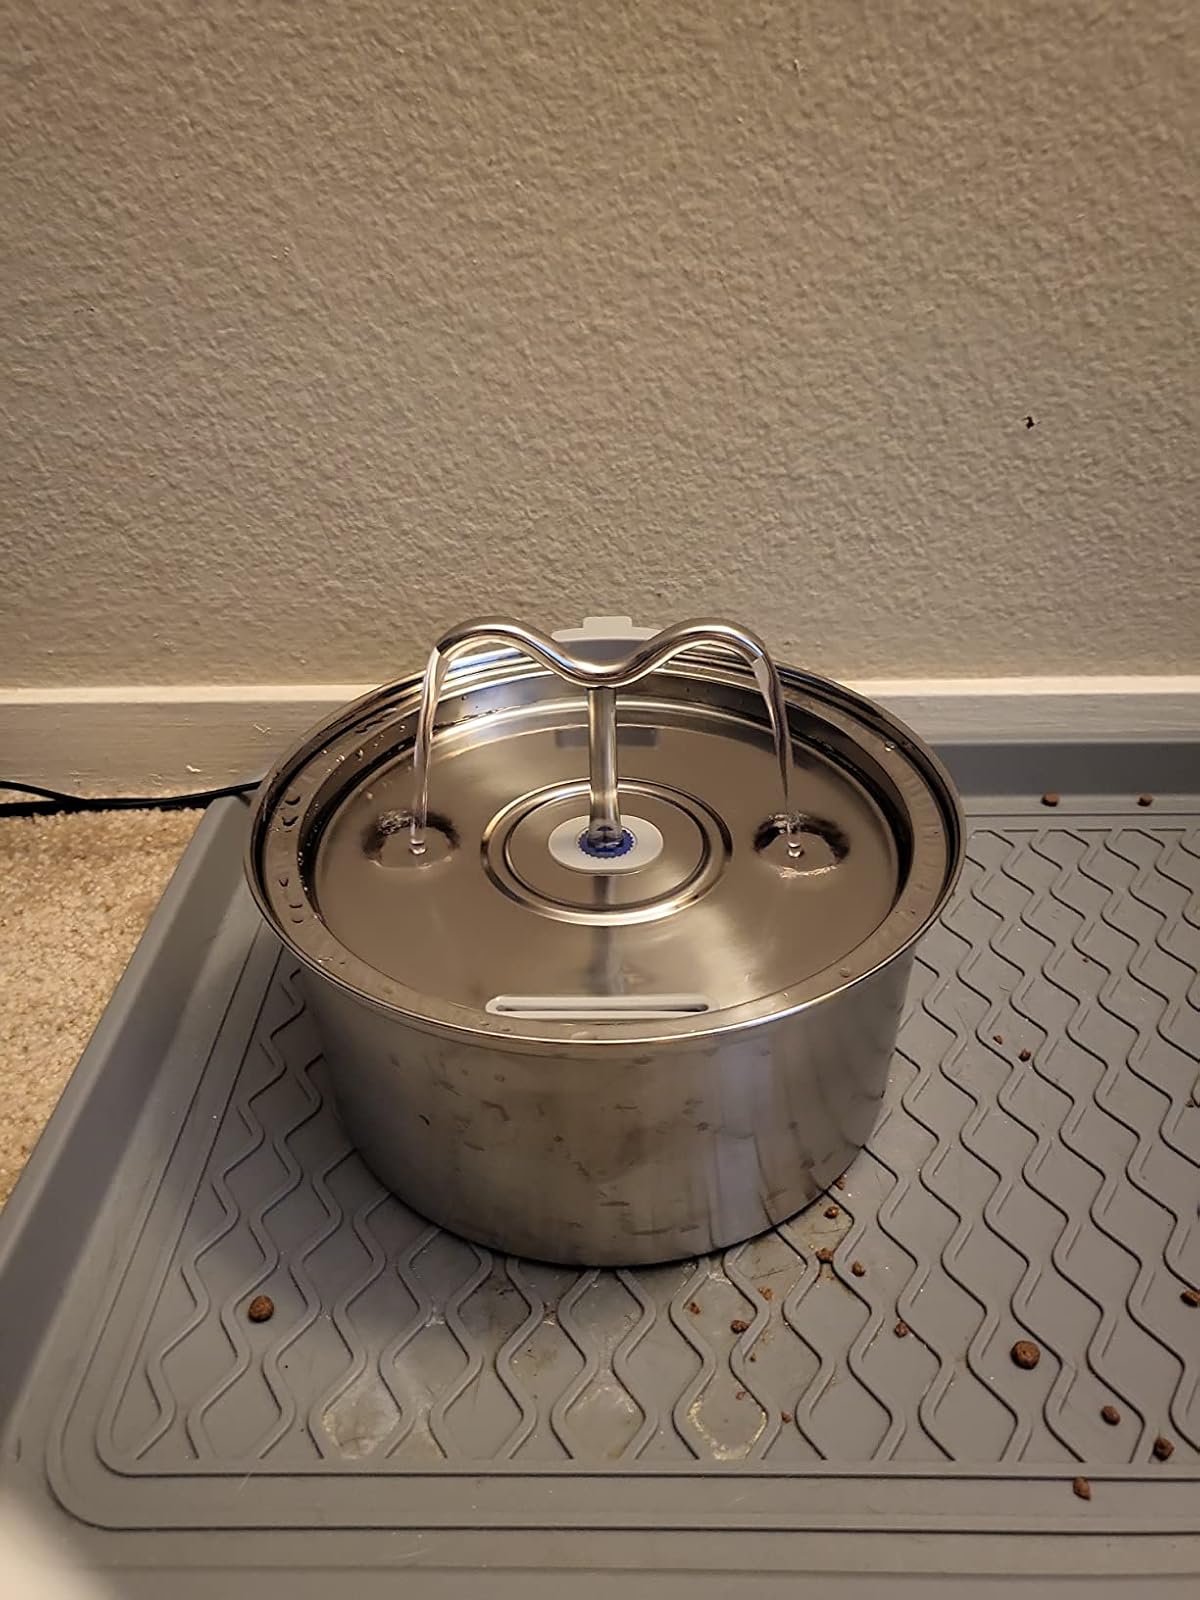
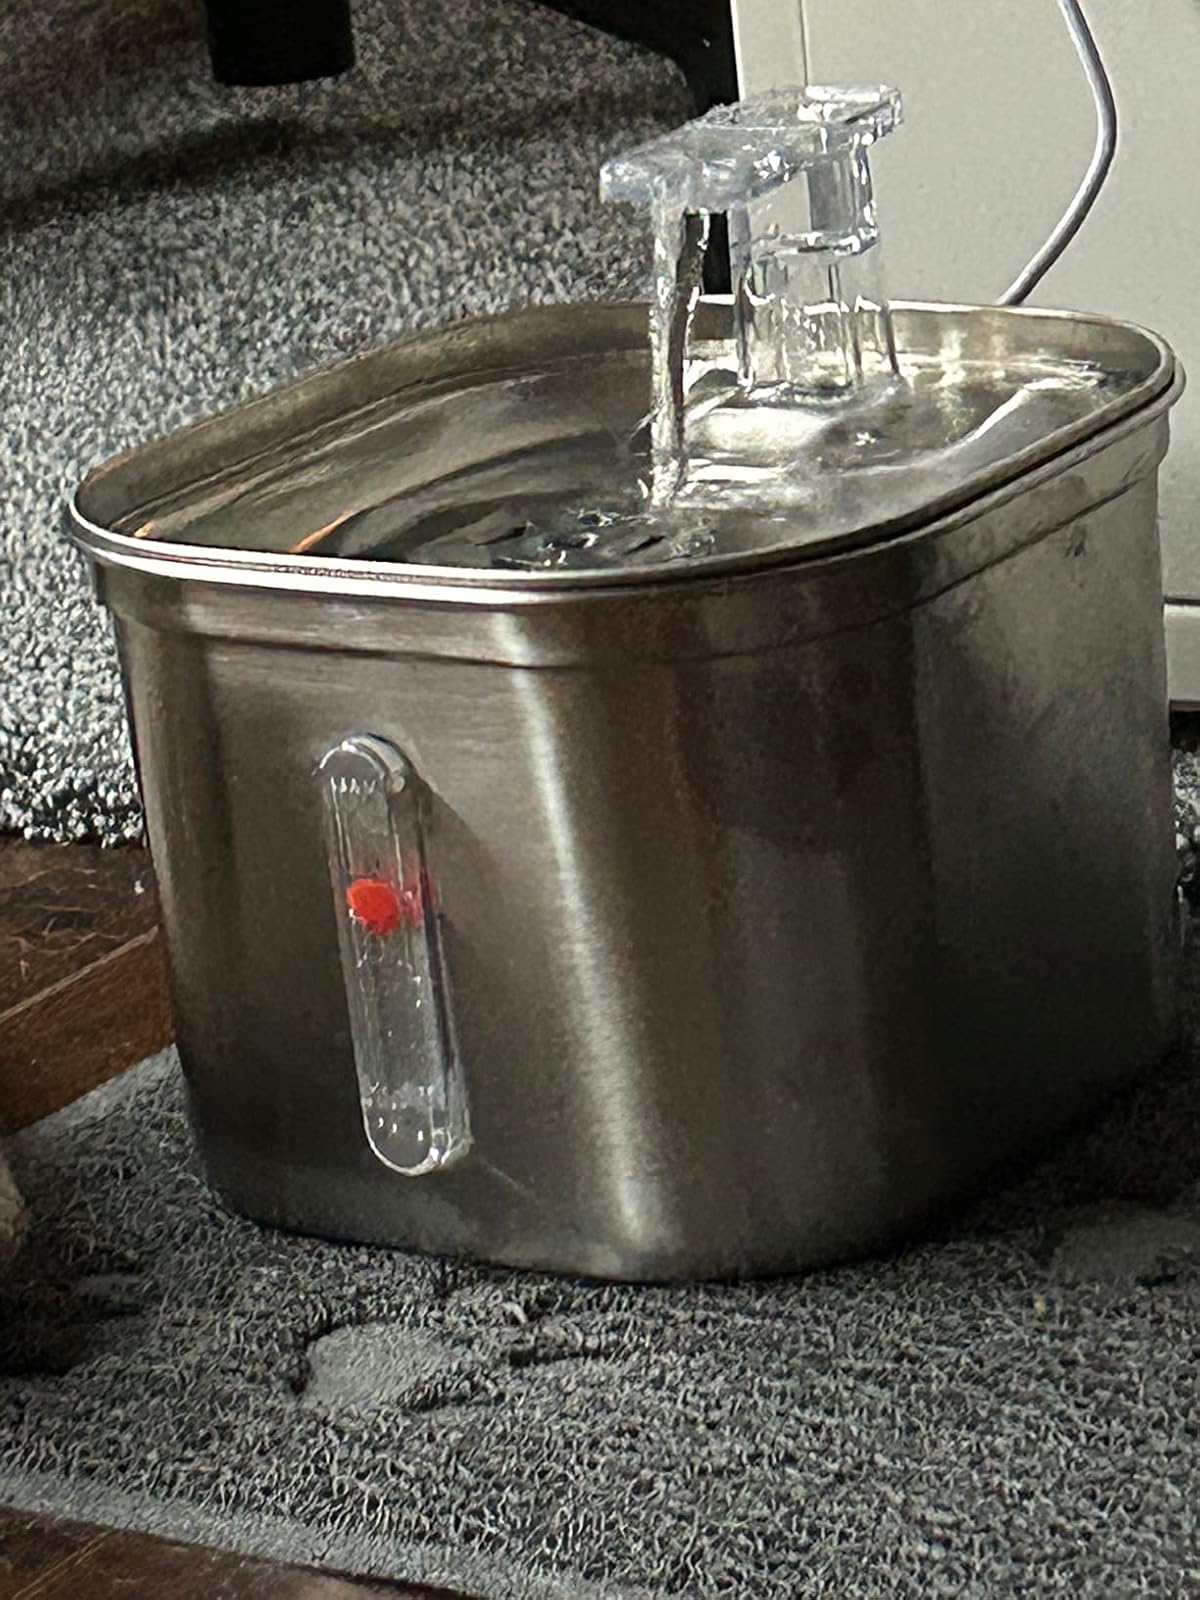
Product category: items_bowl
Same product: no